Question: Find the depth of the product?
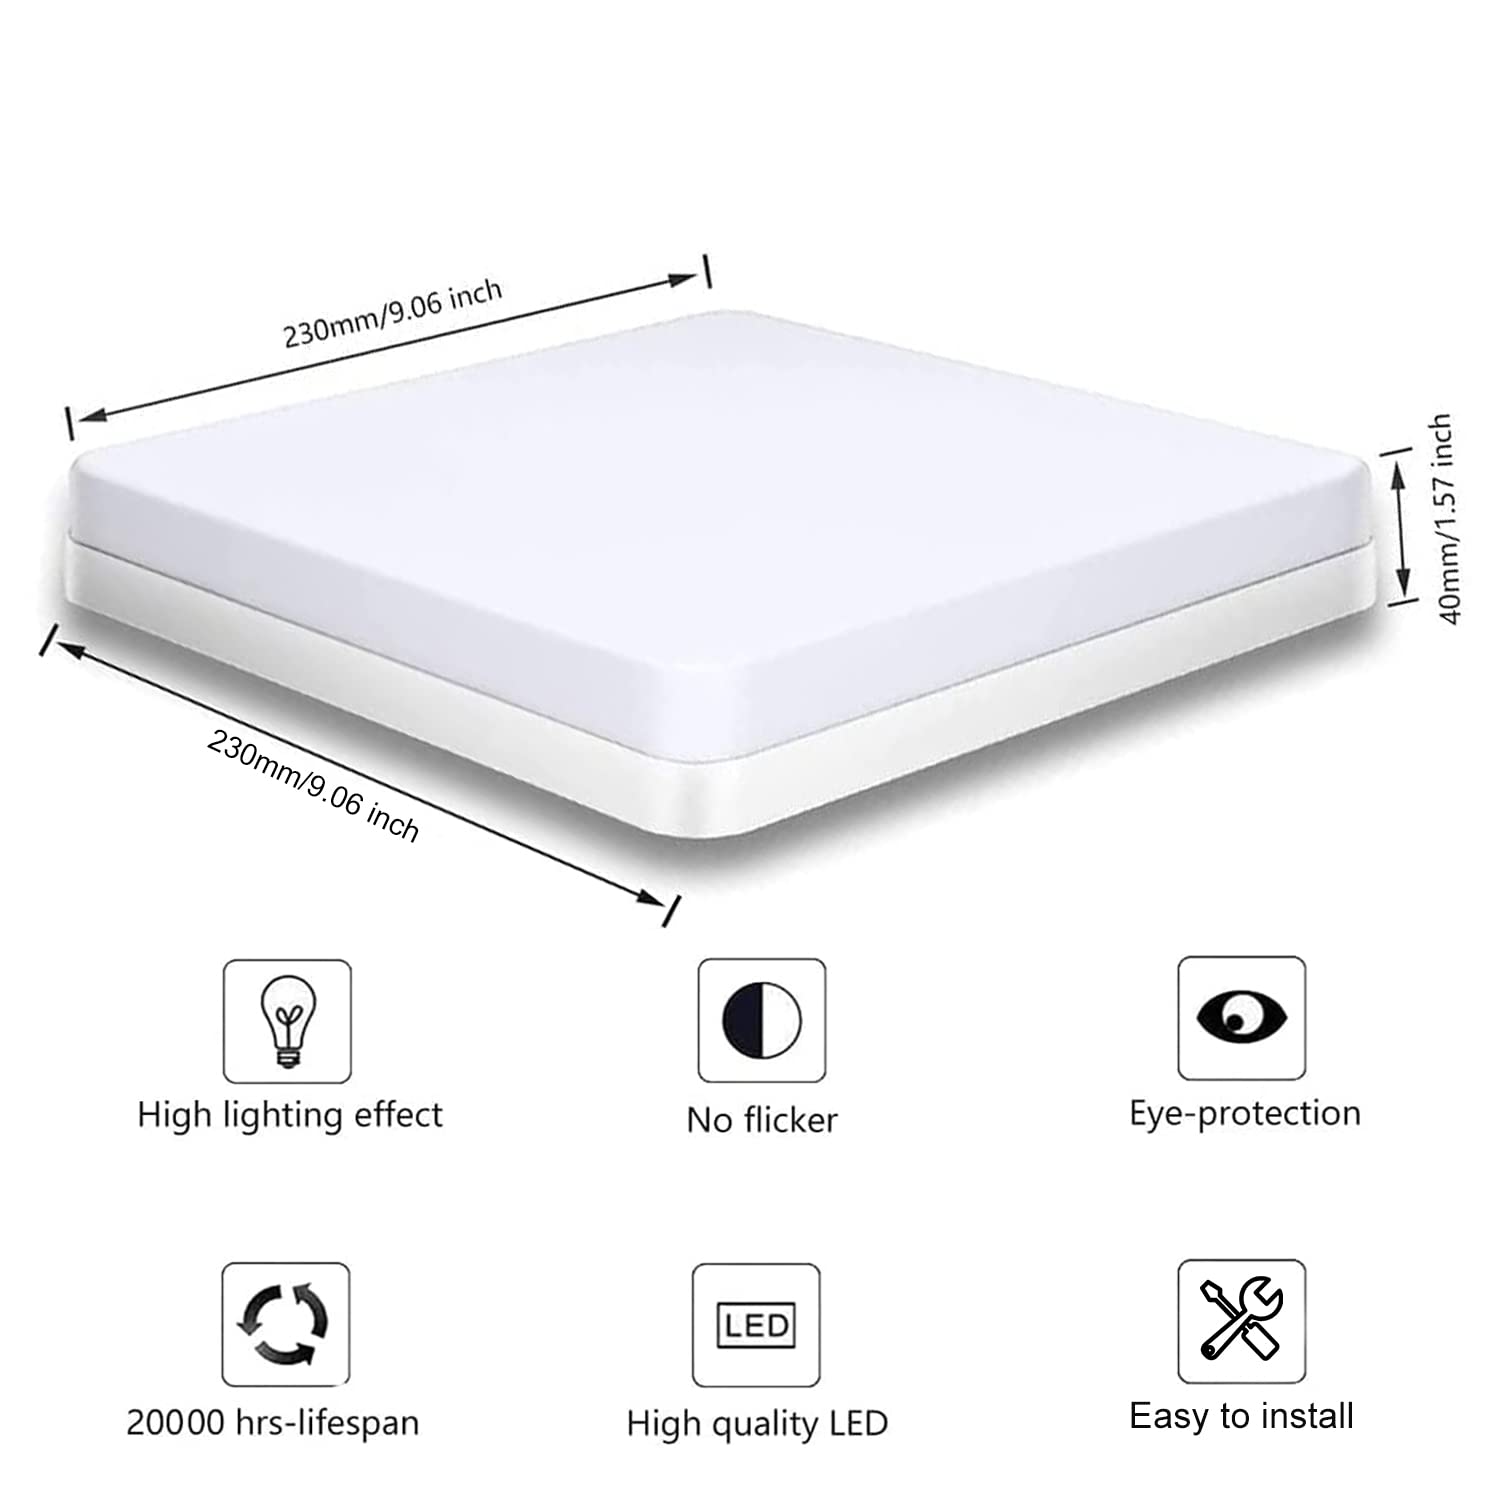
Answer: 230.0 millimetre